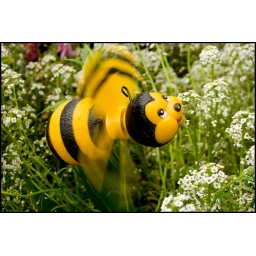
This toy in the Alyssum in our flower bed spins it's plastic wings to the gentle breeze, watched by ... our cat....